People's Seimas

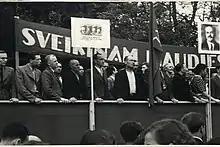
Members of the People's Seimas during a support rally of its resolutions

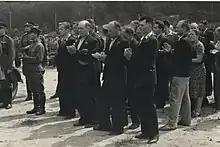
Members of the People's Seimas meeting with soldiers of the Lithuanian People's Army in July 1940

According to the German–Soviet Boundary and Friendship Treaty, Lithuania was assigned to the Soviet sphere of influence. Almost immediately Lithuanian diplomats were invited to Moscow for negotiations. The Soviets proposed the Soviet–Lithuanian Mutual Assistance Treaty: Lithuania would receive a portion of Vilnius Region in exchange for Soviet bases within Lithuania. Similar pacts were already signed with Latvia and Estonia. Finland rejected a similar proposal and the Soviets started the Winter War which delayed the occupation of the Baltic States. After the Winter War was over and Germany was winning the Battle of France, the Soviets heightened their propaganda, accusing Lithuania of abducting its soldiers from the bases in Lithuania and conspiring with Latvia and Estonia against the Soviet Union. On 14 June 1940, the Soviet Union issued an ultimatum to Lithuania, demanding to form a new pro-Soviet government and to allow an unspecified number of the Red Army soldiers to enter Lithuanian territory.